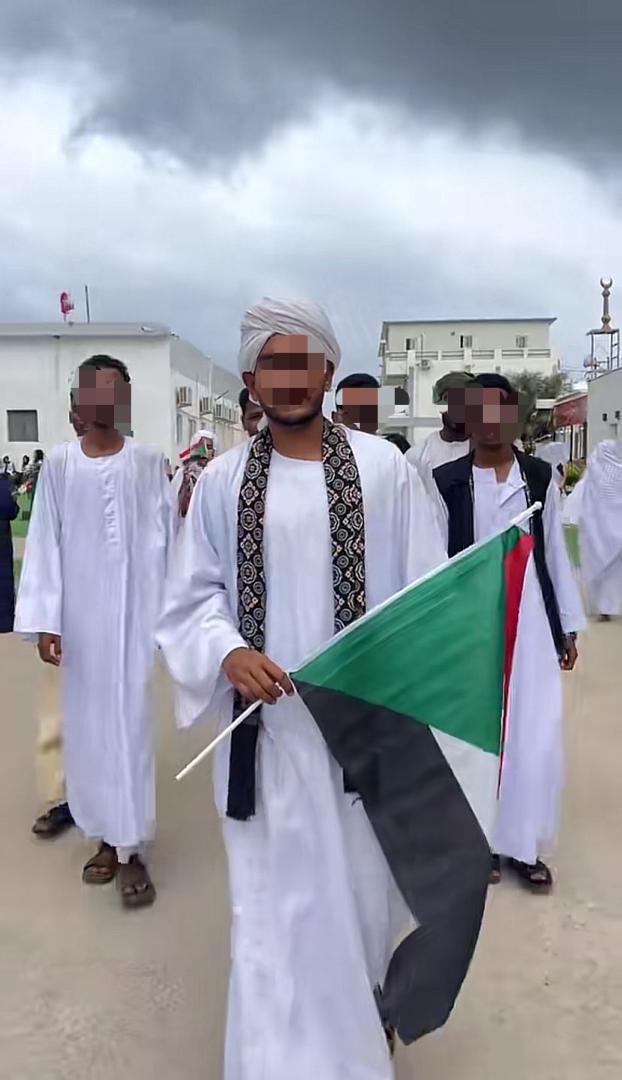
الوصف بالفصحى: رجال يلبسون الزي السوداني التقليدي و أحدهم يحمل علما
الوصف بالعامية السودانية: رجال لابسين جلابيب و عمم و واحد شايل علم
التصنيف: Local Culture & Objects